Disc fibula

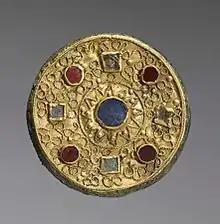
Disc fibula, ca. 7th century.

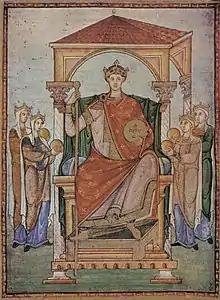
Otto the Great, portrayed wearing a prominent disc fibula

A disc fibula or disc brooch is a type of fibula, that is, a brooch, clip or pin used to fasten clothing that has a disc-shaped, often richly decorated plate or disc covering the fastener. The terms are mostly used in relation to the Middle Ages of Europe, especially the Early Middle Ages. They were the most common style of Anglo-Saxon brooches.